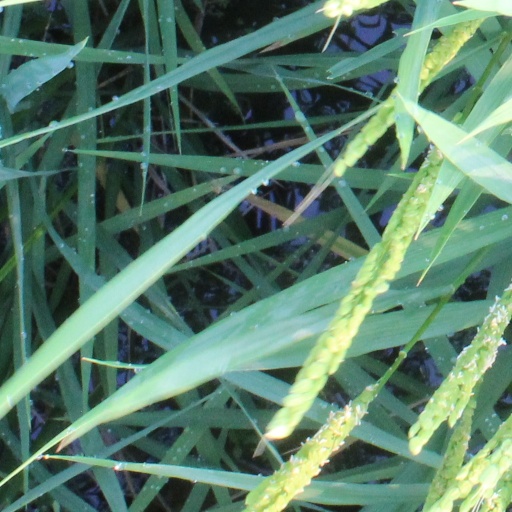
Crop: rice